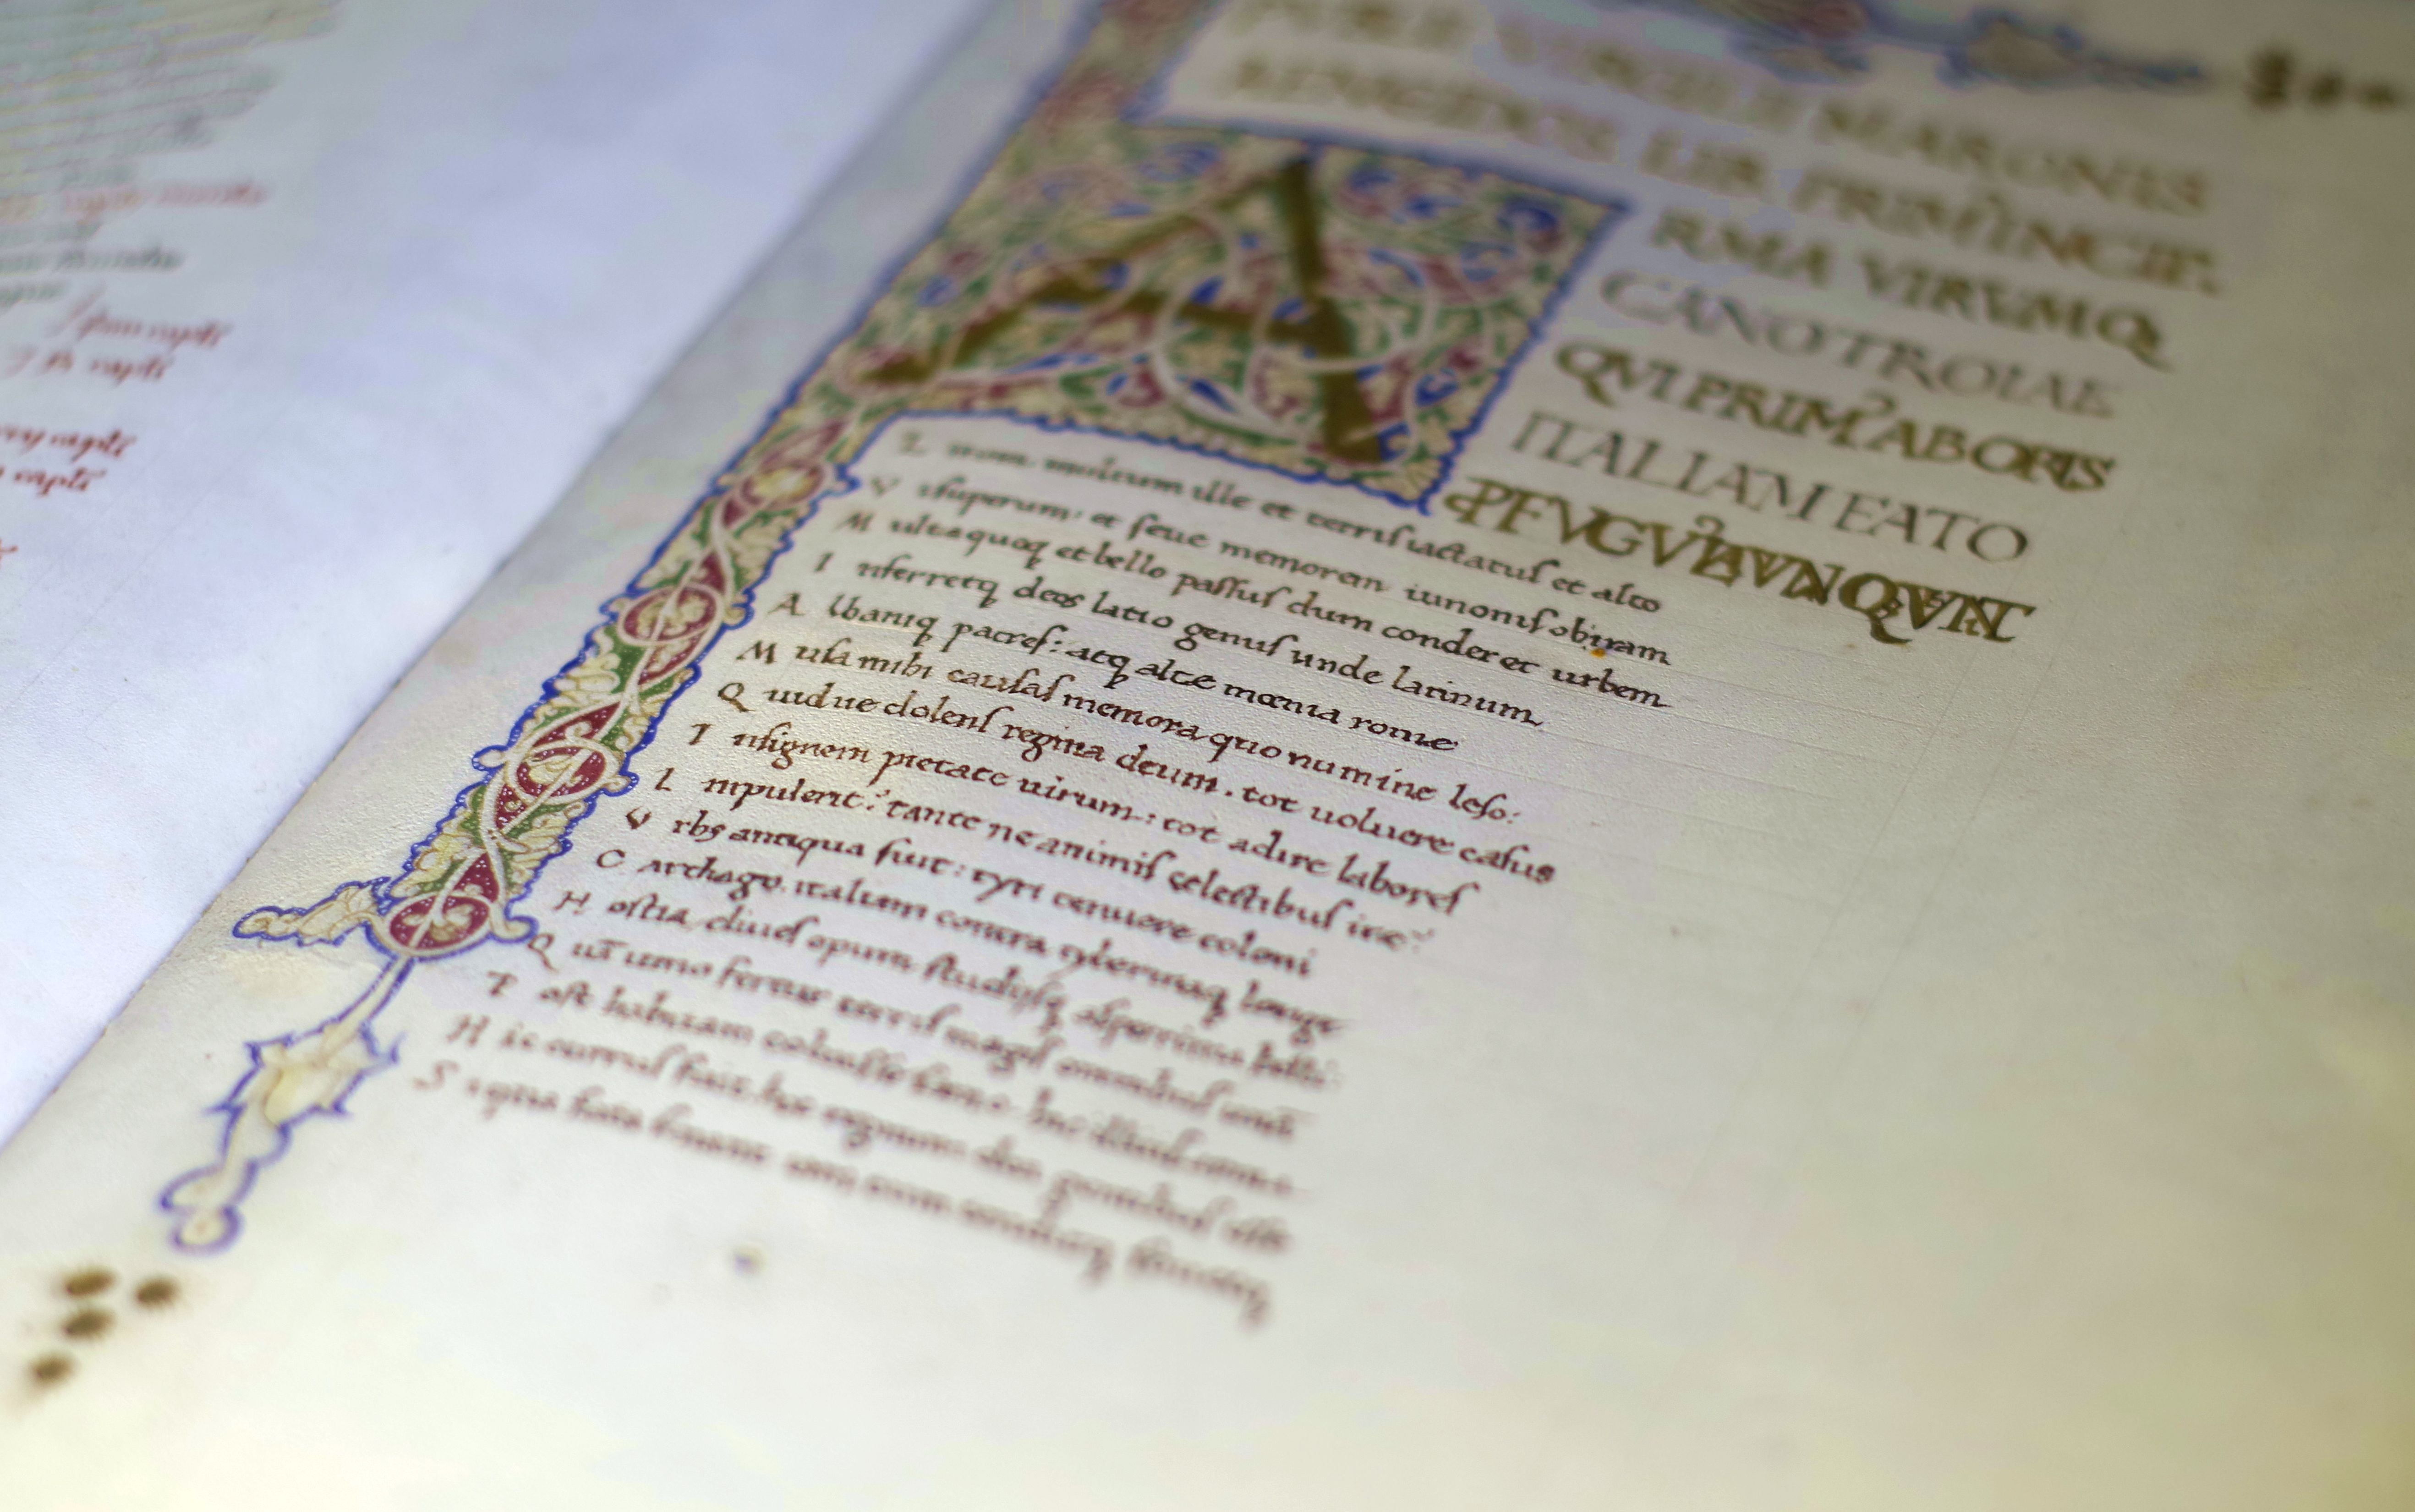
writing, book, old, reading, paper, education, brand, library, text, manuscript, handwriting, archive, calligraphy, document, shape, archives, initial, starodruk, dashing, the manuscript, books in the library